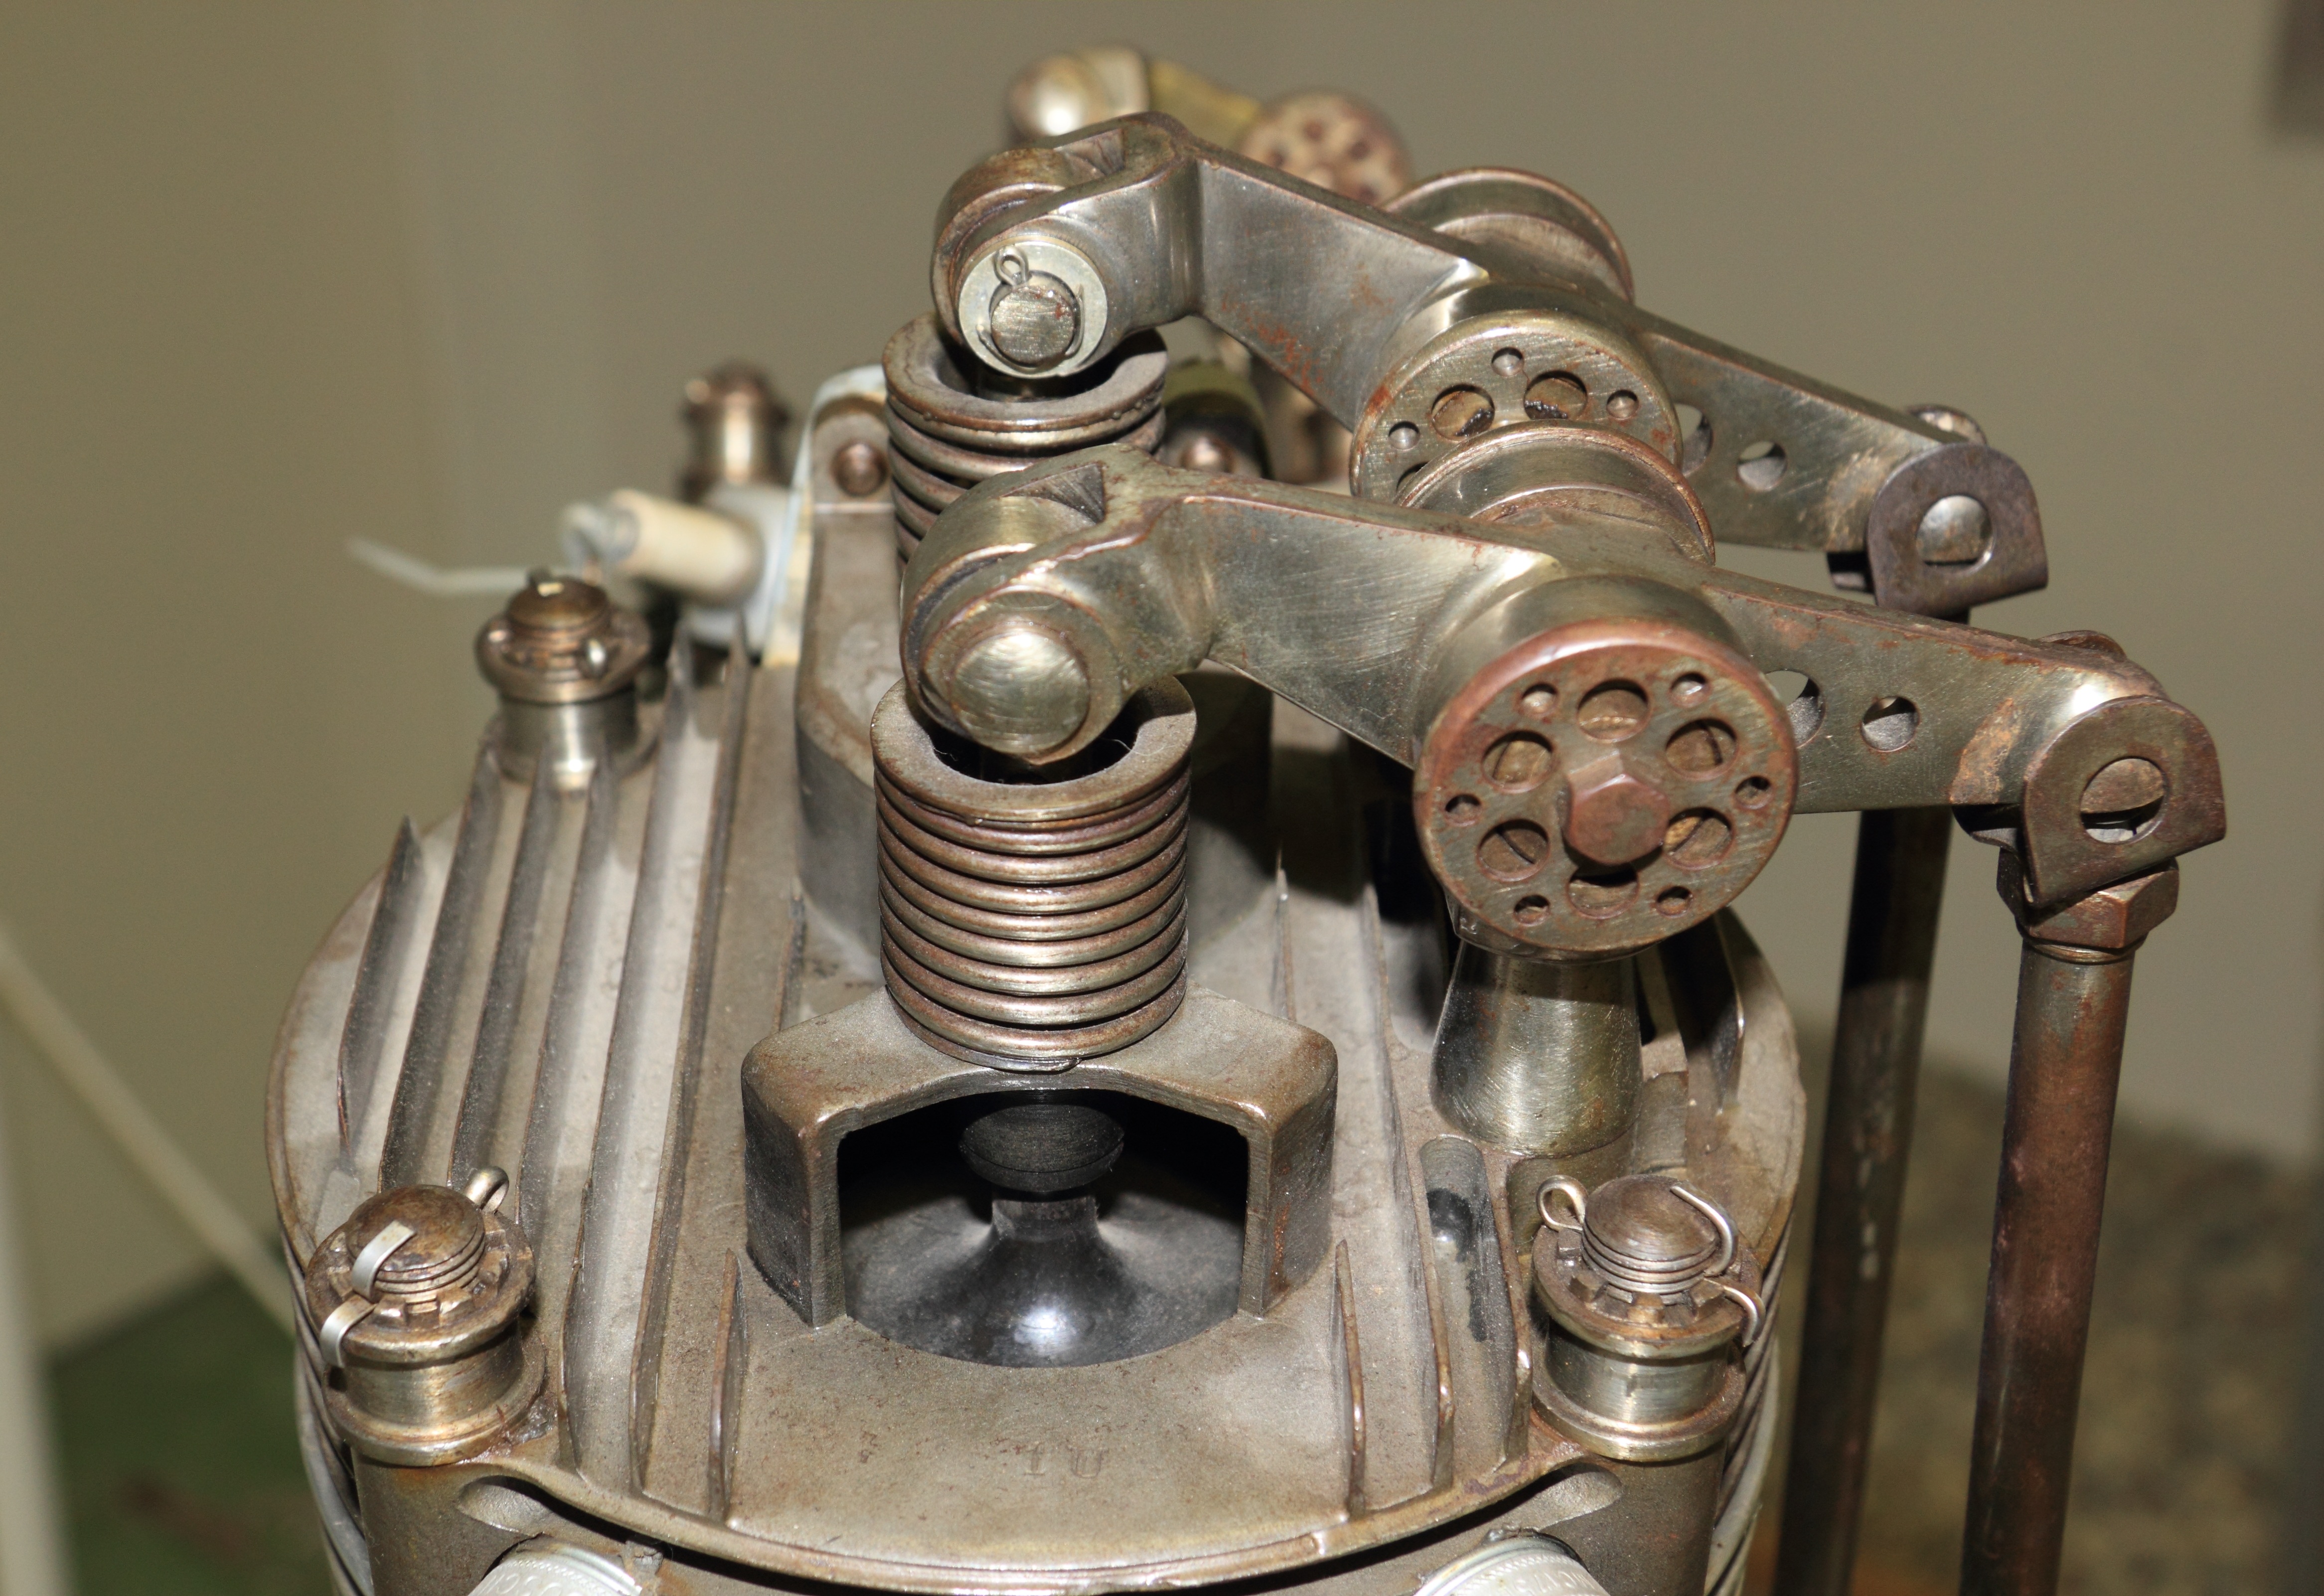
wheel, airforce, inlet, museum, aviation, machine, product, engine, germany, berlin, steam engine, rocker, propeller, valve, exhaust, combustion, gatow, rotary, auto part, automotive engine part